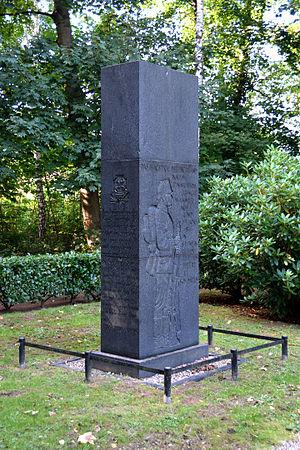
Le 27ᵉ bataillon de jägers est une unité militaire finlandaise. Elle constitue l'origine de l'armée finlandaise en général et des jägers finlandais en particulier.